319th Reconnaissance Wing

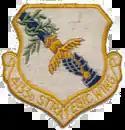
Emblem of the 4133d Strategic Wing

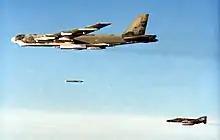
B-52G, AF Ser. No. 58-0247, dropping cruise missile

On 1 September 1958, Strategic Air Command (SAC) established the 4133d Strategic Wing' at Grand Forks Air Force Base, North Dakota, an Air Defense Command (ADC) base whose host was the 478th Fighter Group and assigned it to Second Air Force as part of SAC's plan to disperse its Boeing B-52 Stratofortress heavy bombers over a larger number of bases, thus making it more difficult for the Soviet Union to knock out the entire fleet with a surprise first strike. In January 1959 the 4133d was transferred to the 821st Air Division. The wing remained a headquarters only until 1 February 1960 when the 905th Air Refueling Squadron Flying Boeing KC-135 Stratotankers, three maintenance squadrons and a squadron to provide security for special weapons were activated and assigned to the wing.